Hans Rasmus Astrup

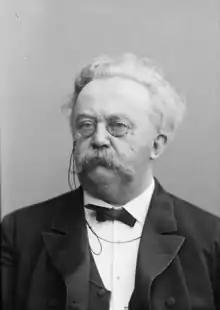
Hans Rasmus Astrup.

Hans Rasmus Astrup (17 April 1831 in Bolsøy – 19 February 1898) was a Norwegian industrial entrepreneur, philanthropist and politician with the Liberal Party.